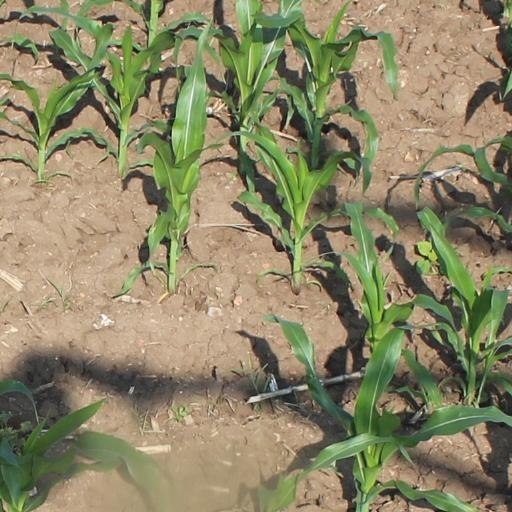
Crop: maize; corn